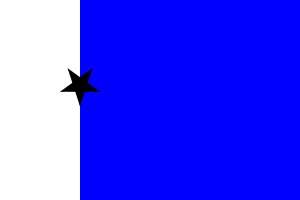
Flags of the World
Officielt flag
Flags of the World er en website og mailing-liste, der beskæftiger sig med vexillologi, dvs. det videnskabelige studium af flag. FotW betragtes som internettets største vexillologiwebsite. Mailing-listen begyndte som diskussionsgruppe omkring september 1993, og Giuseppe Bottasini åbnede websiten i slutningen af 1994.